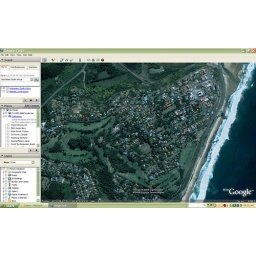
Our town, and my house circled in red